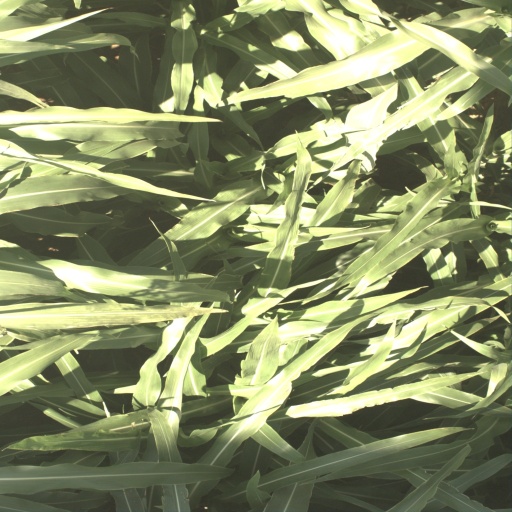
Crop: sorghum